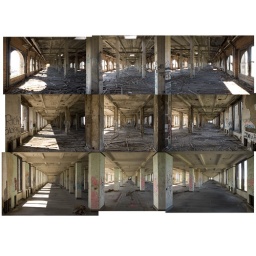
MIchigan Central Station, 3 floor study. empty train station in Detroit Michigan. 46 x 60 inches